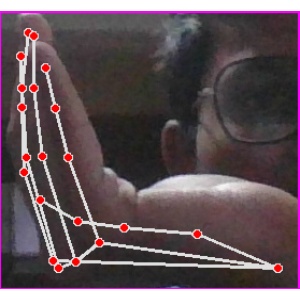
अक्षर: स